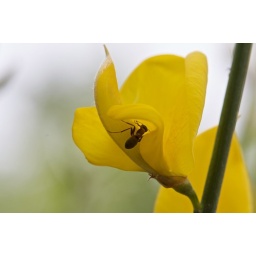
Little ant crawling around in yellow flower